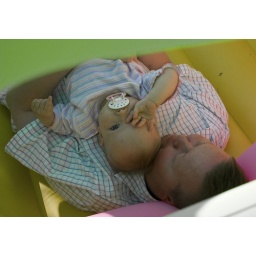
The exhausted girl much prefers sleeping in the jumping castle next to dad.